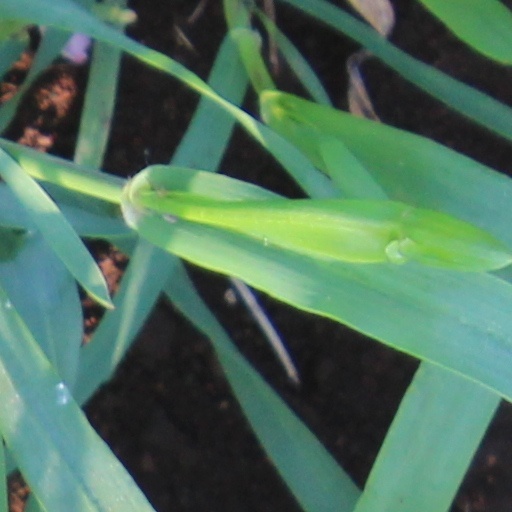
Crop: wheat